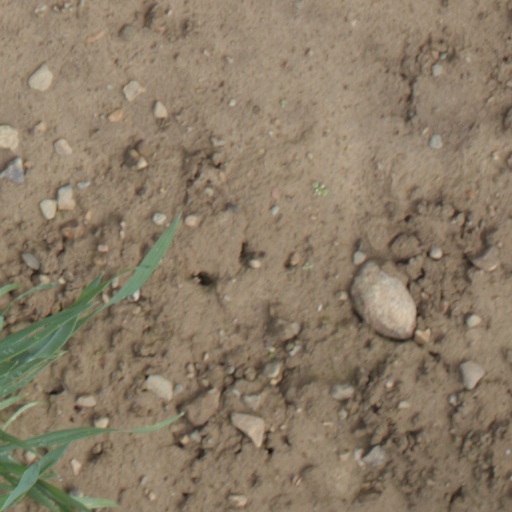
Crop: wheat